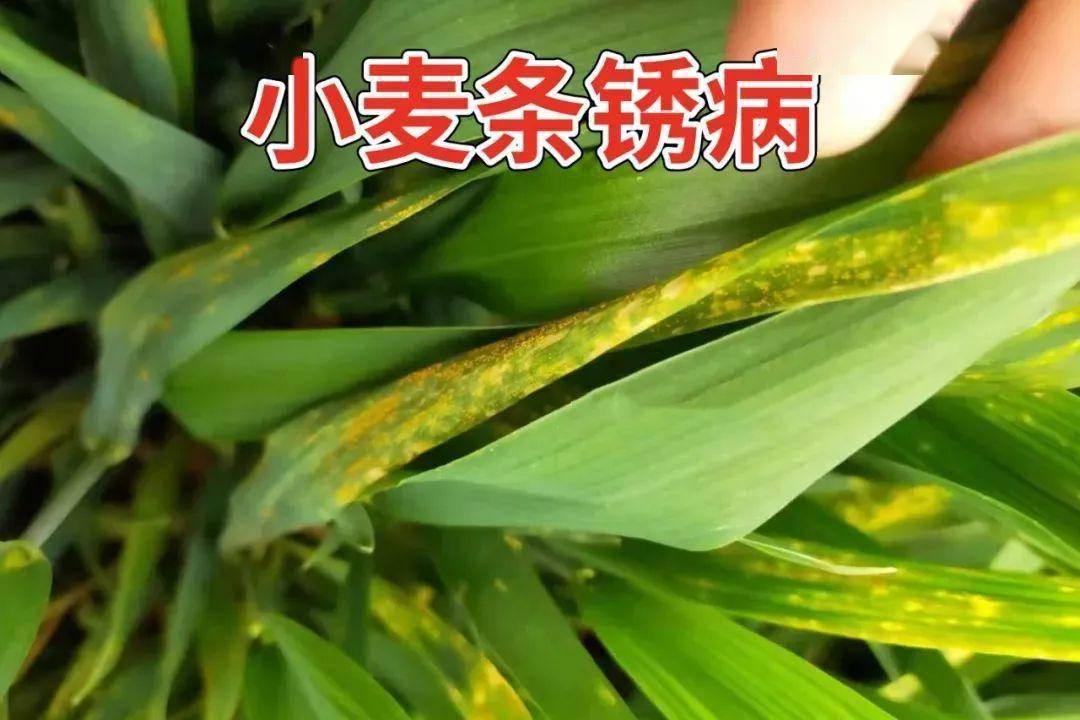
Plant: Wheat
Disease: wheat stripe rust